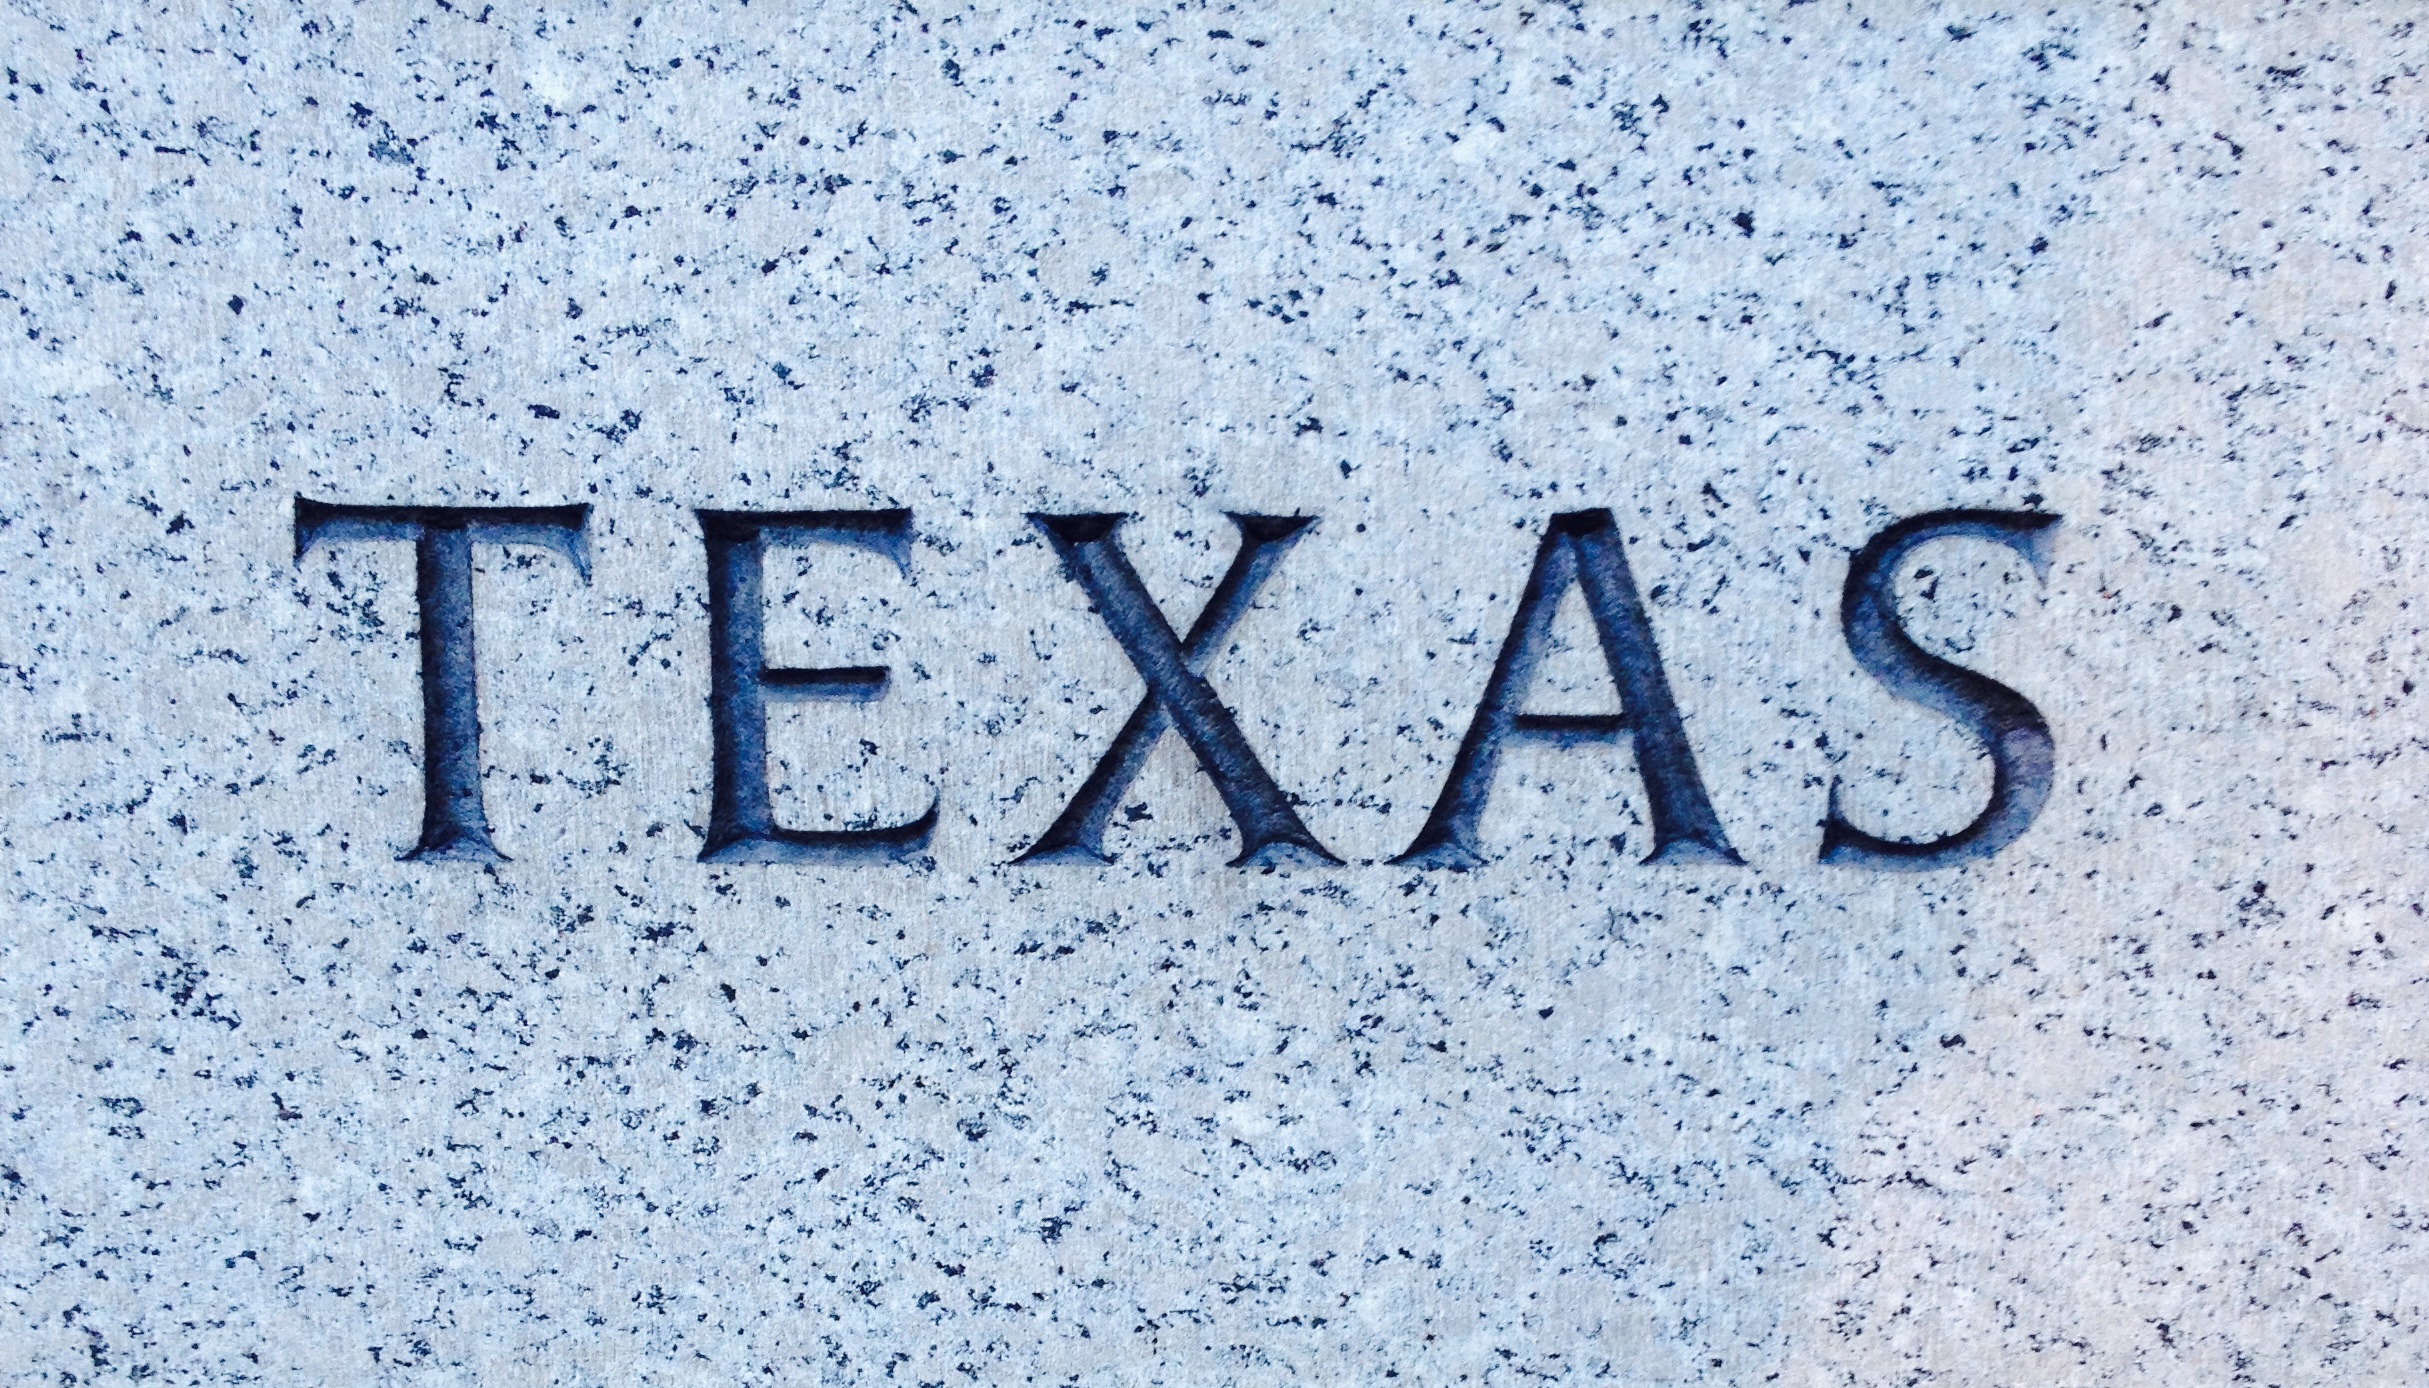
snow, number, line, weather, blue, font, text